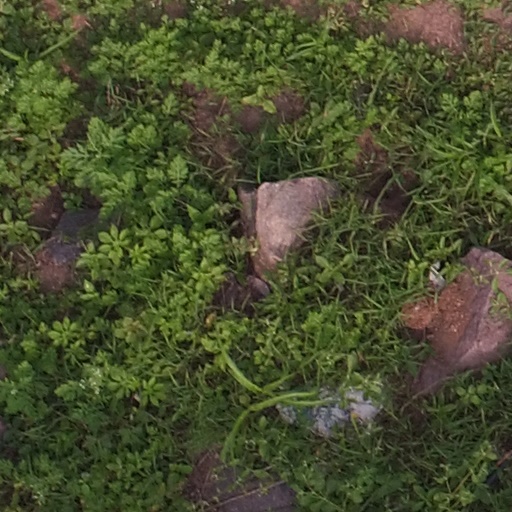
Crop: maize; corn